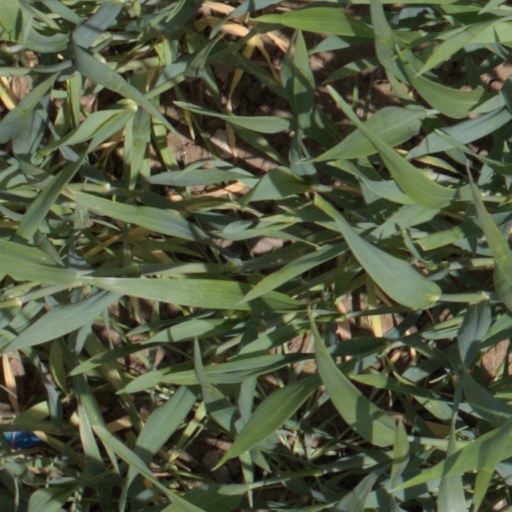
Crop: wheat